Princess Marie of Denmark

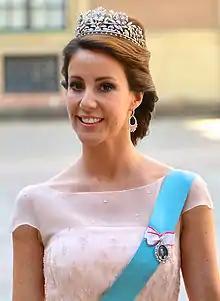
Marie in 2013

Princess Marie of Denmark, Countess of Monpezat, (born Marie Agathe Odile Cavallier; 6 February 1976) is a member of the Danish royal family. She is the second wife of Prince Joachim of Denmark, the younger brother of King Frederik X of Denmark.